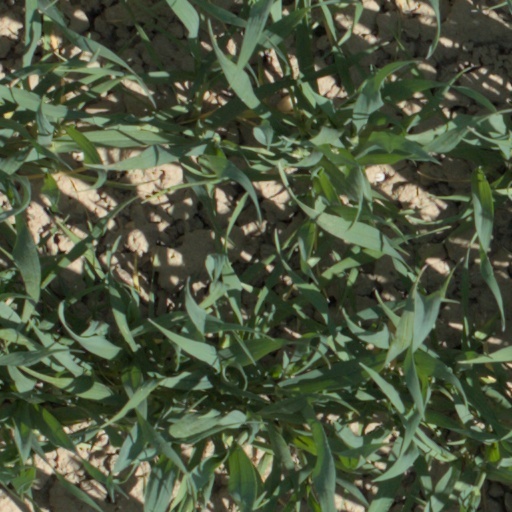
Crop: wheat